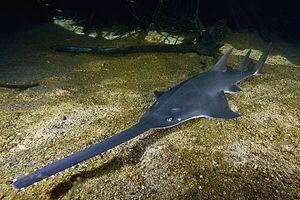
La liste des 100 espèces les plus menacées est un recensement des animaux, des plantes et des champignons les plus menacés dans le monde. Elle est le résultat d'une collaboration entre plus de 8 000 scientifiques de la Commission de la sauvegarde des espèces de l'Union internationale pour la conservation de la nature, ainsi que de la Zoological Society of London. Le rapport a été publié par cette dernière en 2012 sous le titre : Priceless or Worthless ?